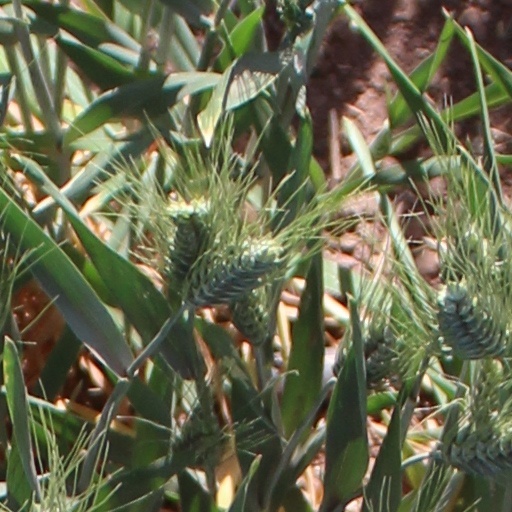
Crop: wheat